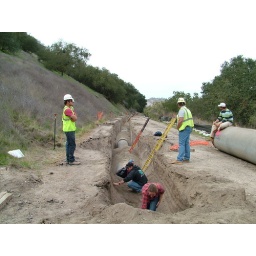
my newest field staff (david) on left, camp archaeologists in trench, construction inspector on right, one of my archaeologists sitting on pipe